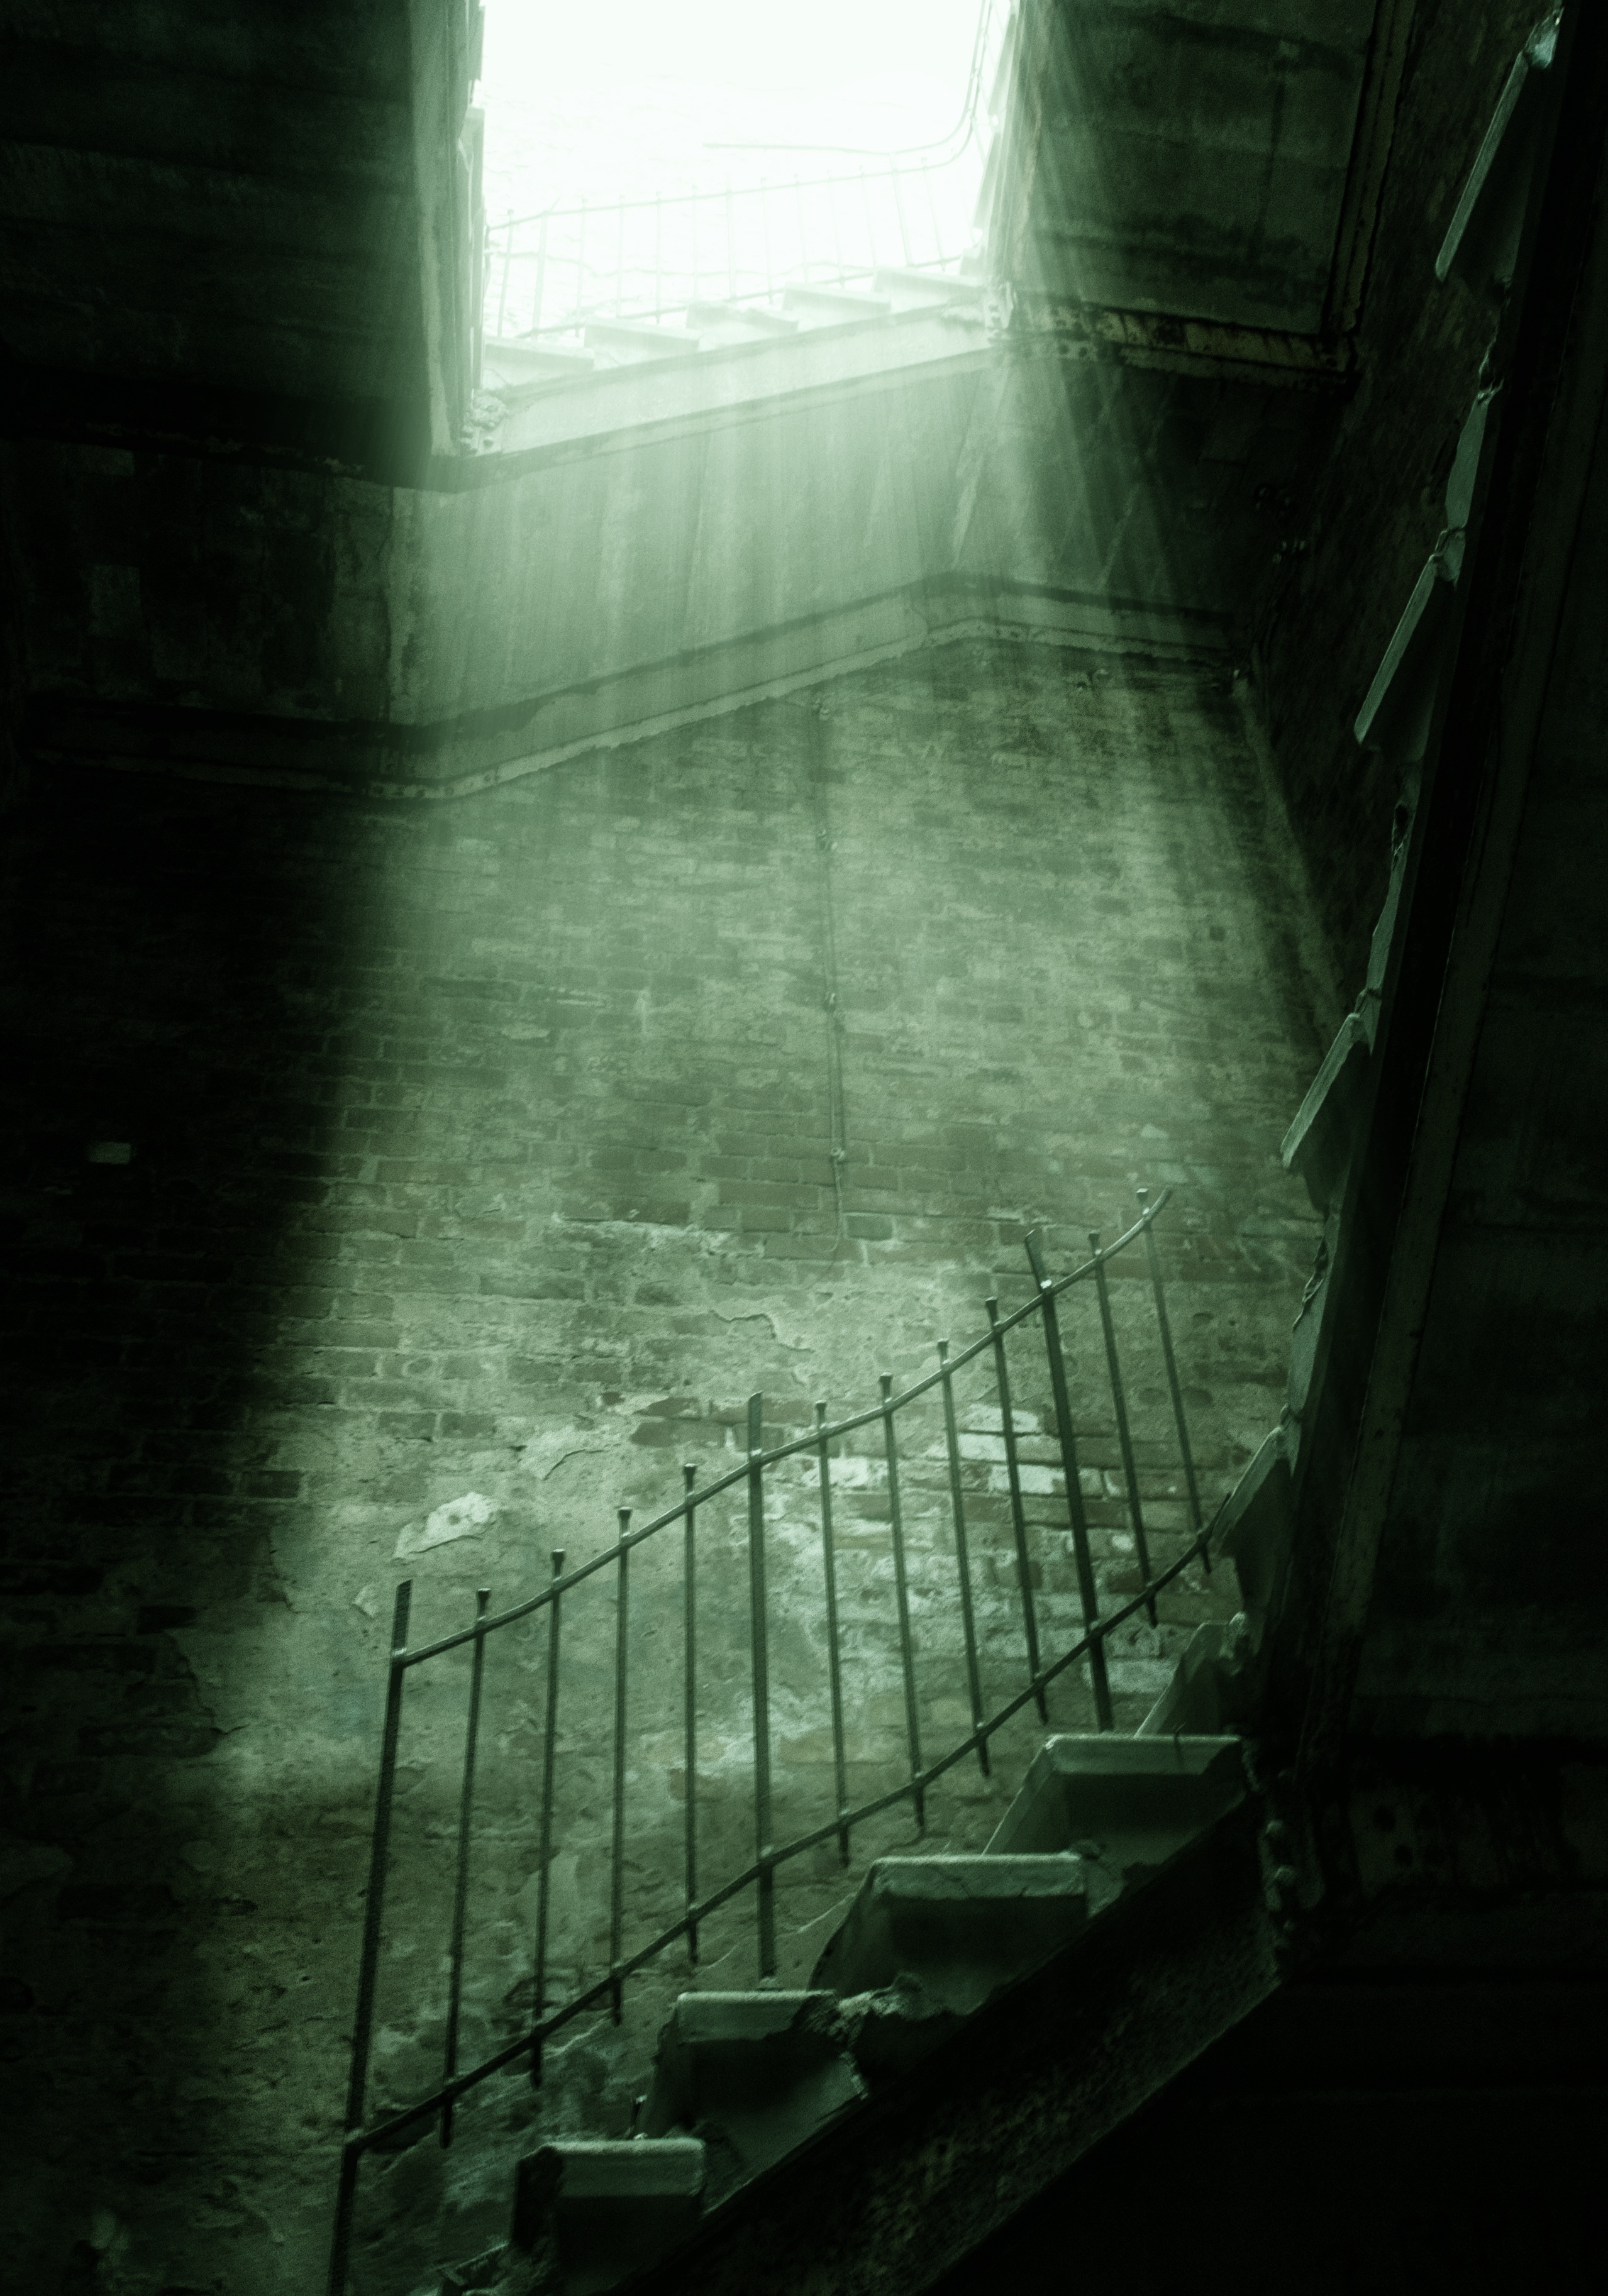
light, sunlight, morning, green, reflection, shadow, darkness, ruin, black, symmetry, beelitz, shape, screenshot, ailing, beelitz heilst tten, health resorts, atmospheric phenomenon